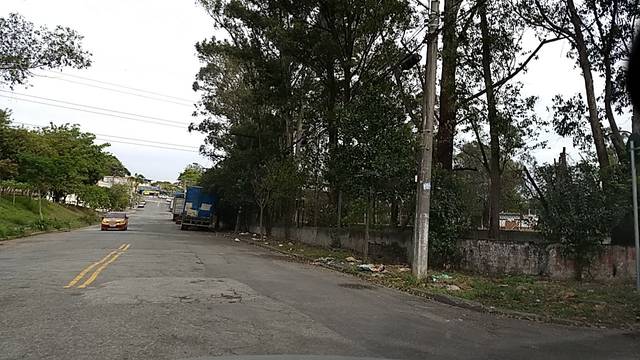
Region: Brazil
Coordinates: -23.501, -46.568